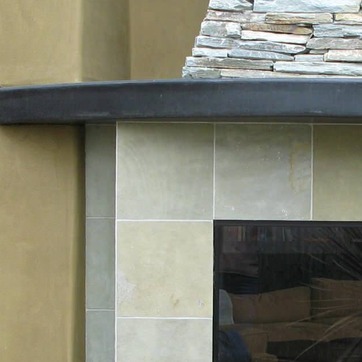
Material: tile